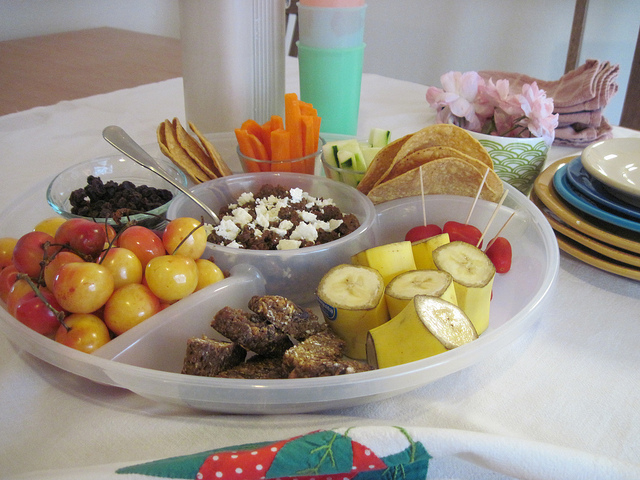
user: Given an image and a question. Answer the question in a short answer. Question: What is the stuff in the middle of the platter? Short Answer:
assistant: nut